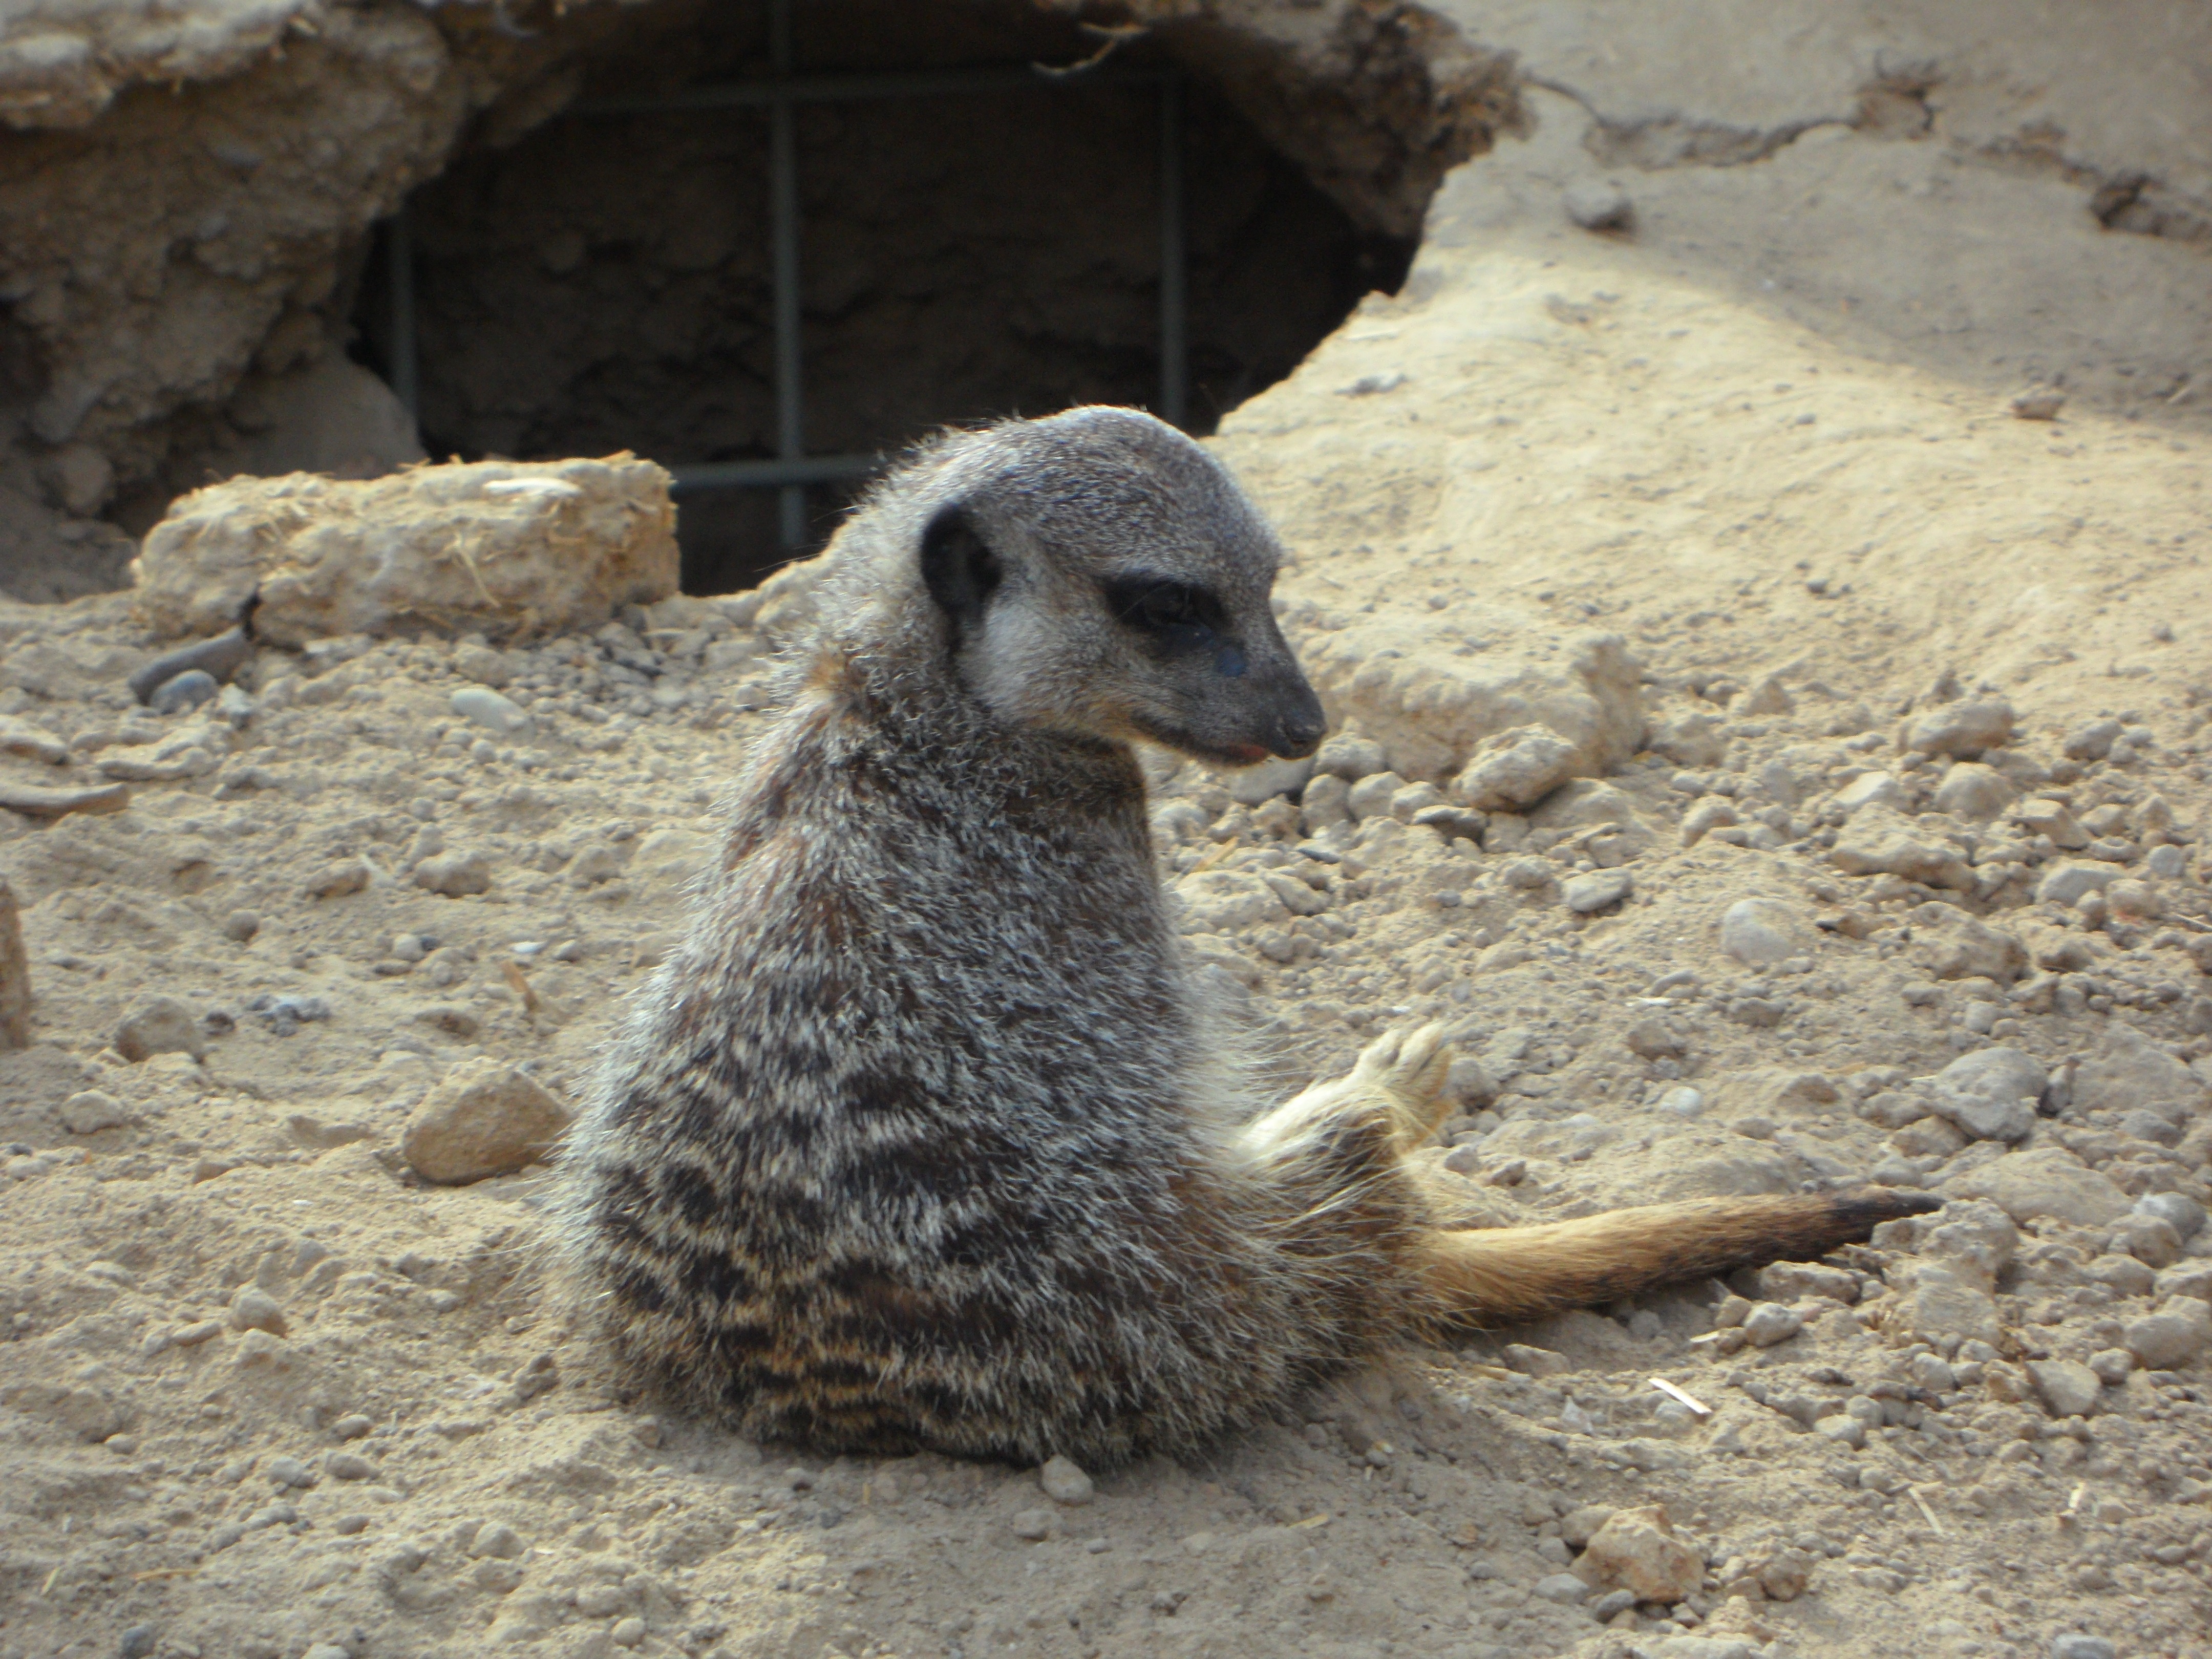
wildlife, zoo, mammal, lonely, fauna, sit, vertebrate, meerkat, mongoose, marmot